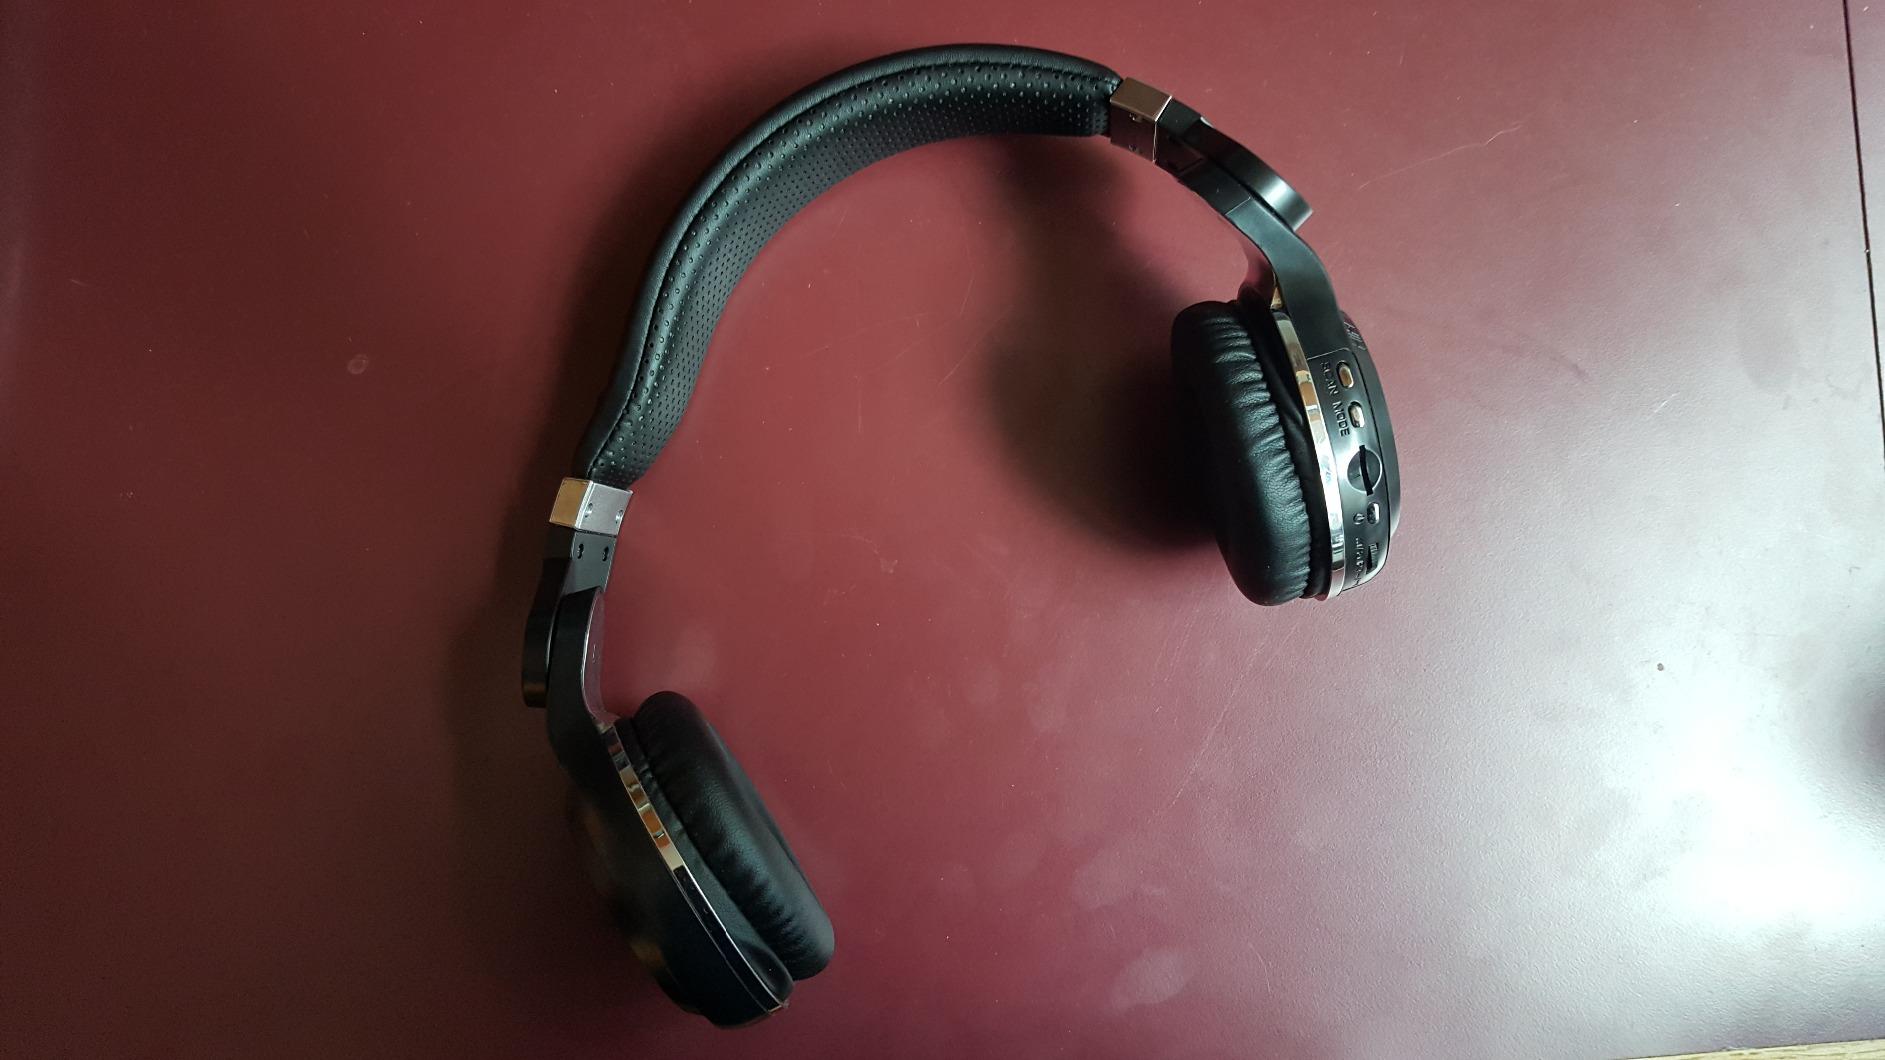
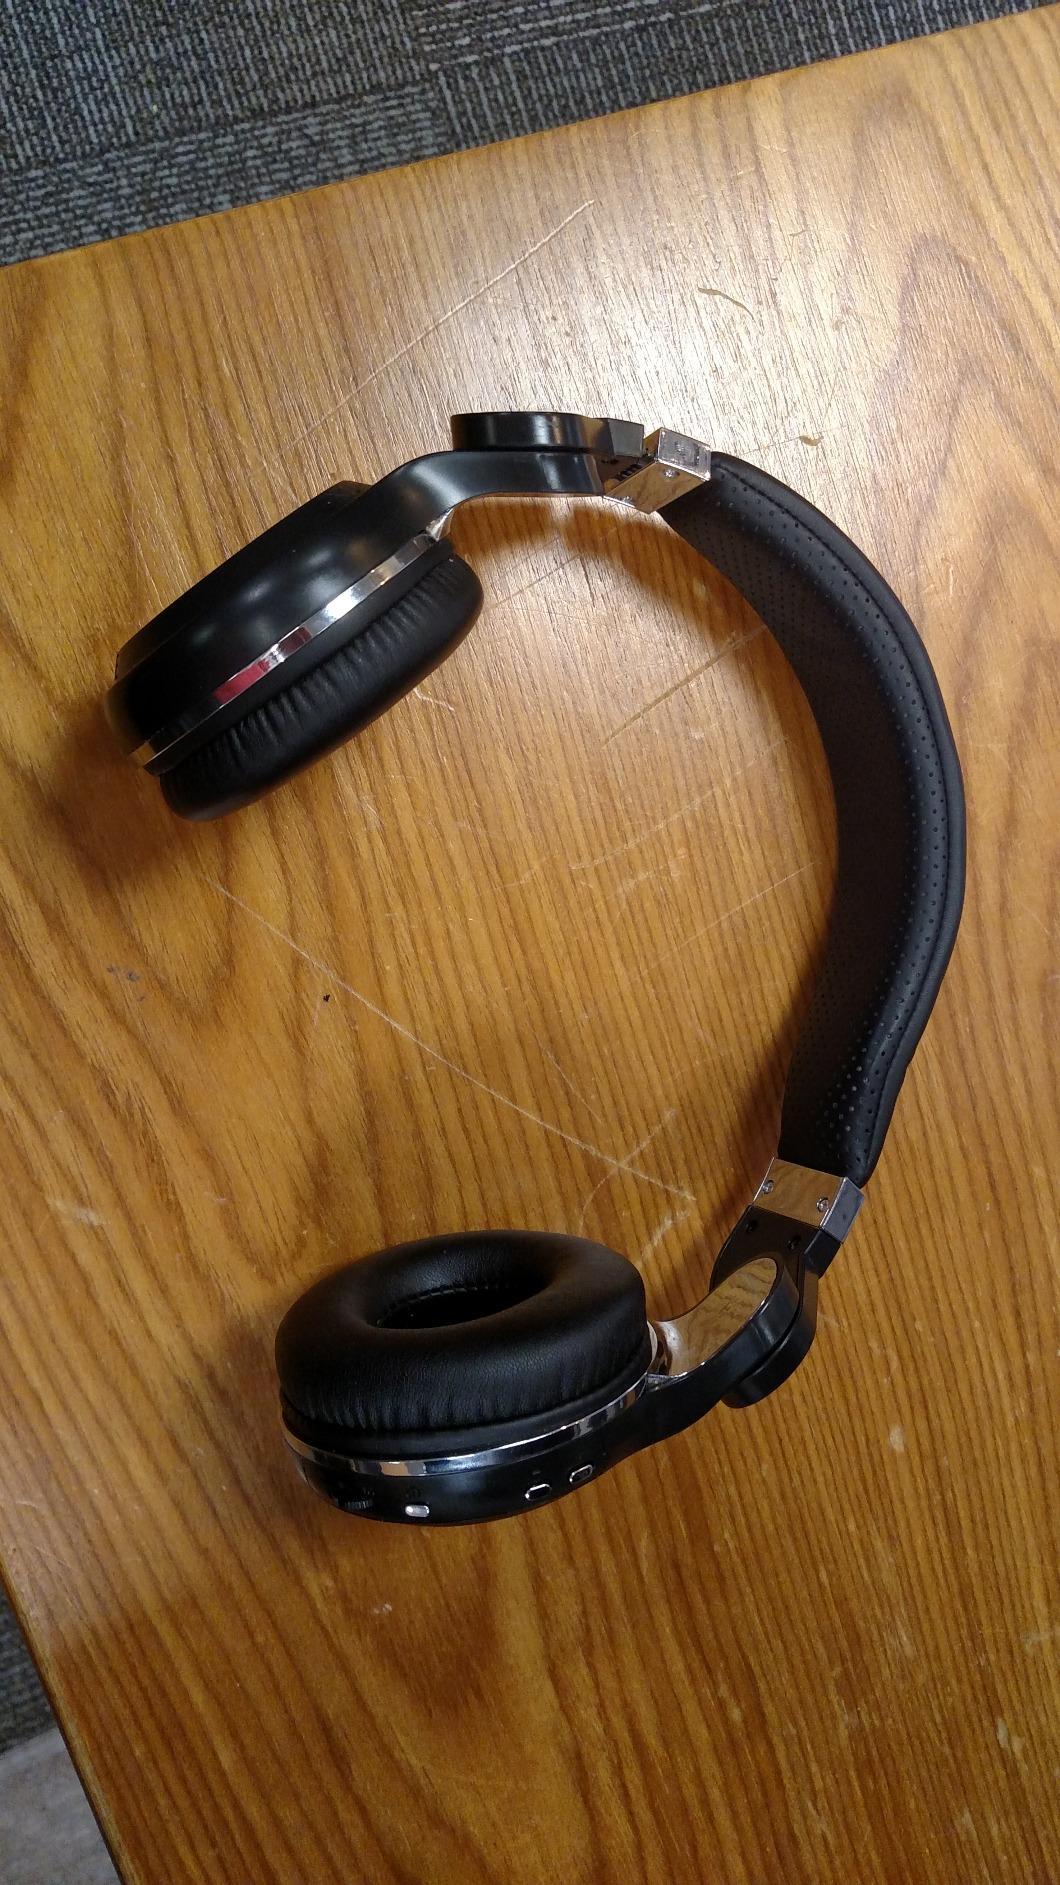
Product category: headphones
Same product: no